Cotabato Trench

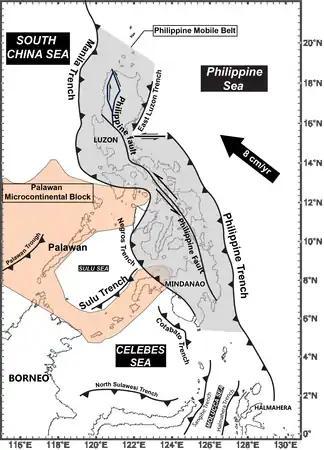
Main tectonic structures around the Philippines

The trench is associated with large megathrust earthquakes, including the 1918 Celebes Sea earthquake (M 8.3), the 1976 Moro Gulf earthquake (M 8.0) and the 2002 Mindanao earthquake (M 7.5).